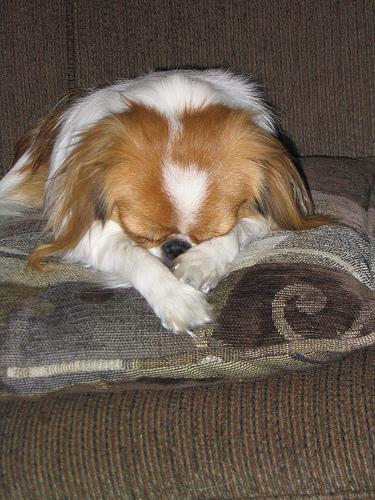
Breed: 249-n000106-Japanese_spaniel